Describe the emotion expressed in this image:  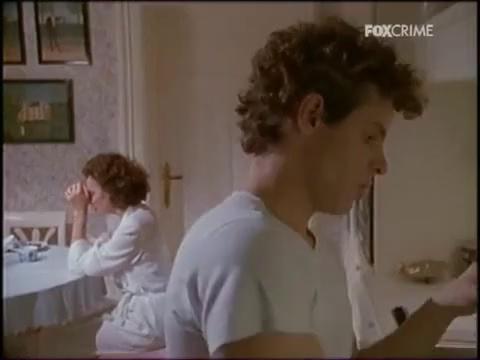
This person displays Suffering, valence and arousal with low intensity.